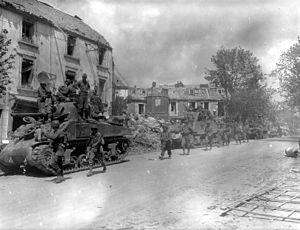
L’opération Cobra est le nom de code de l'offensive américaine menée fin juillet 1944 dans le Cotentin pendant la bataille de Normandie afin de s'ouvrir la route de la Bretagne, et d'enfoncer les lignes de défense allemandes.